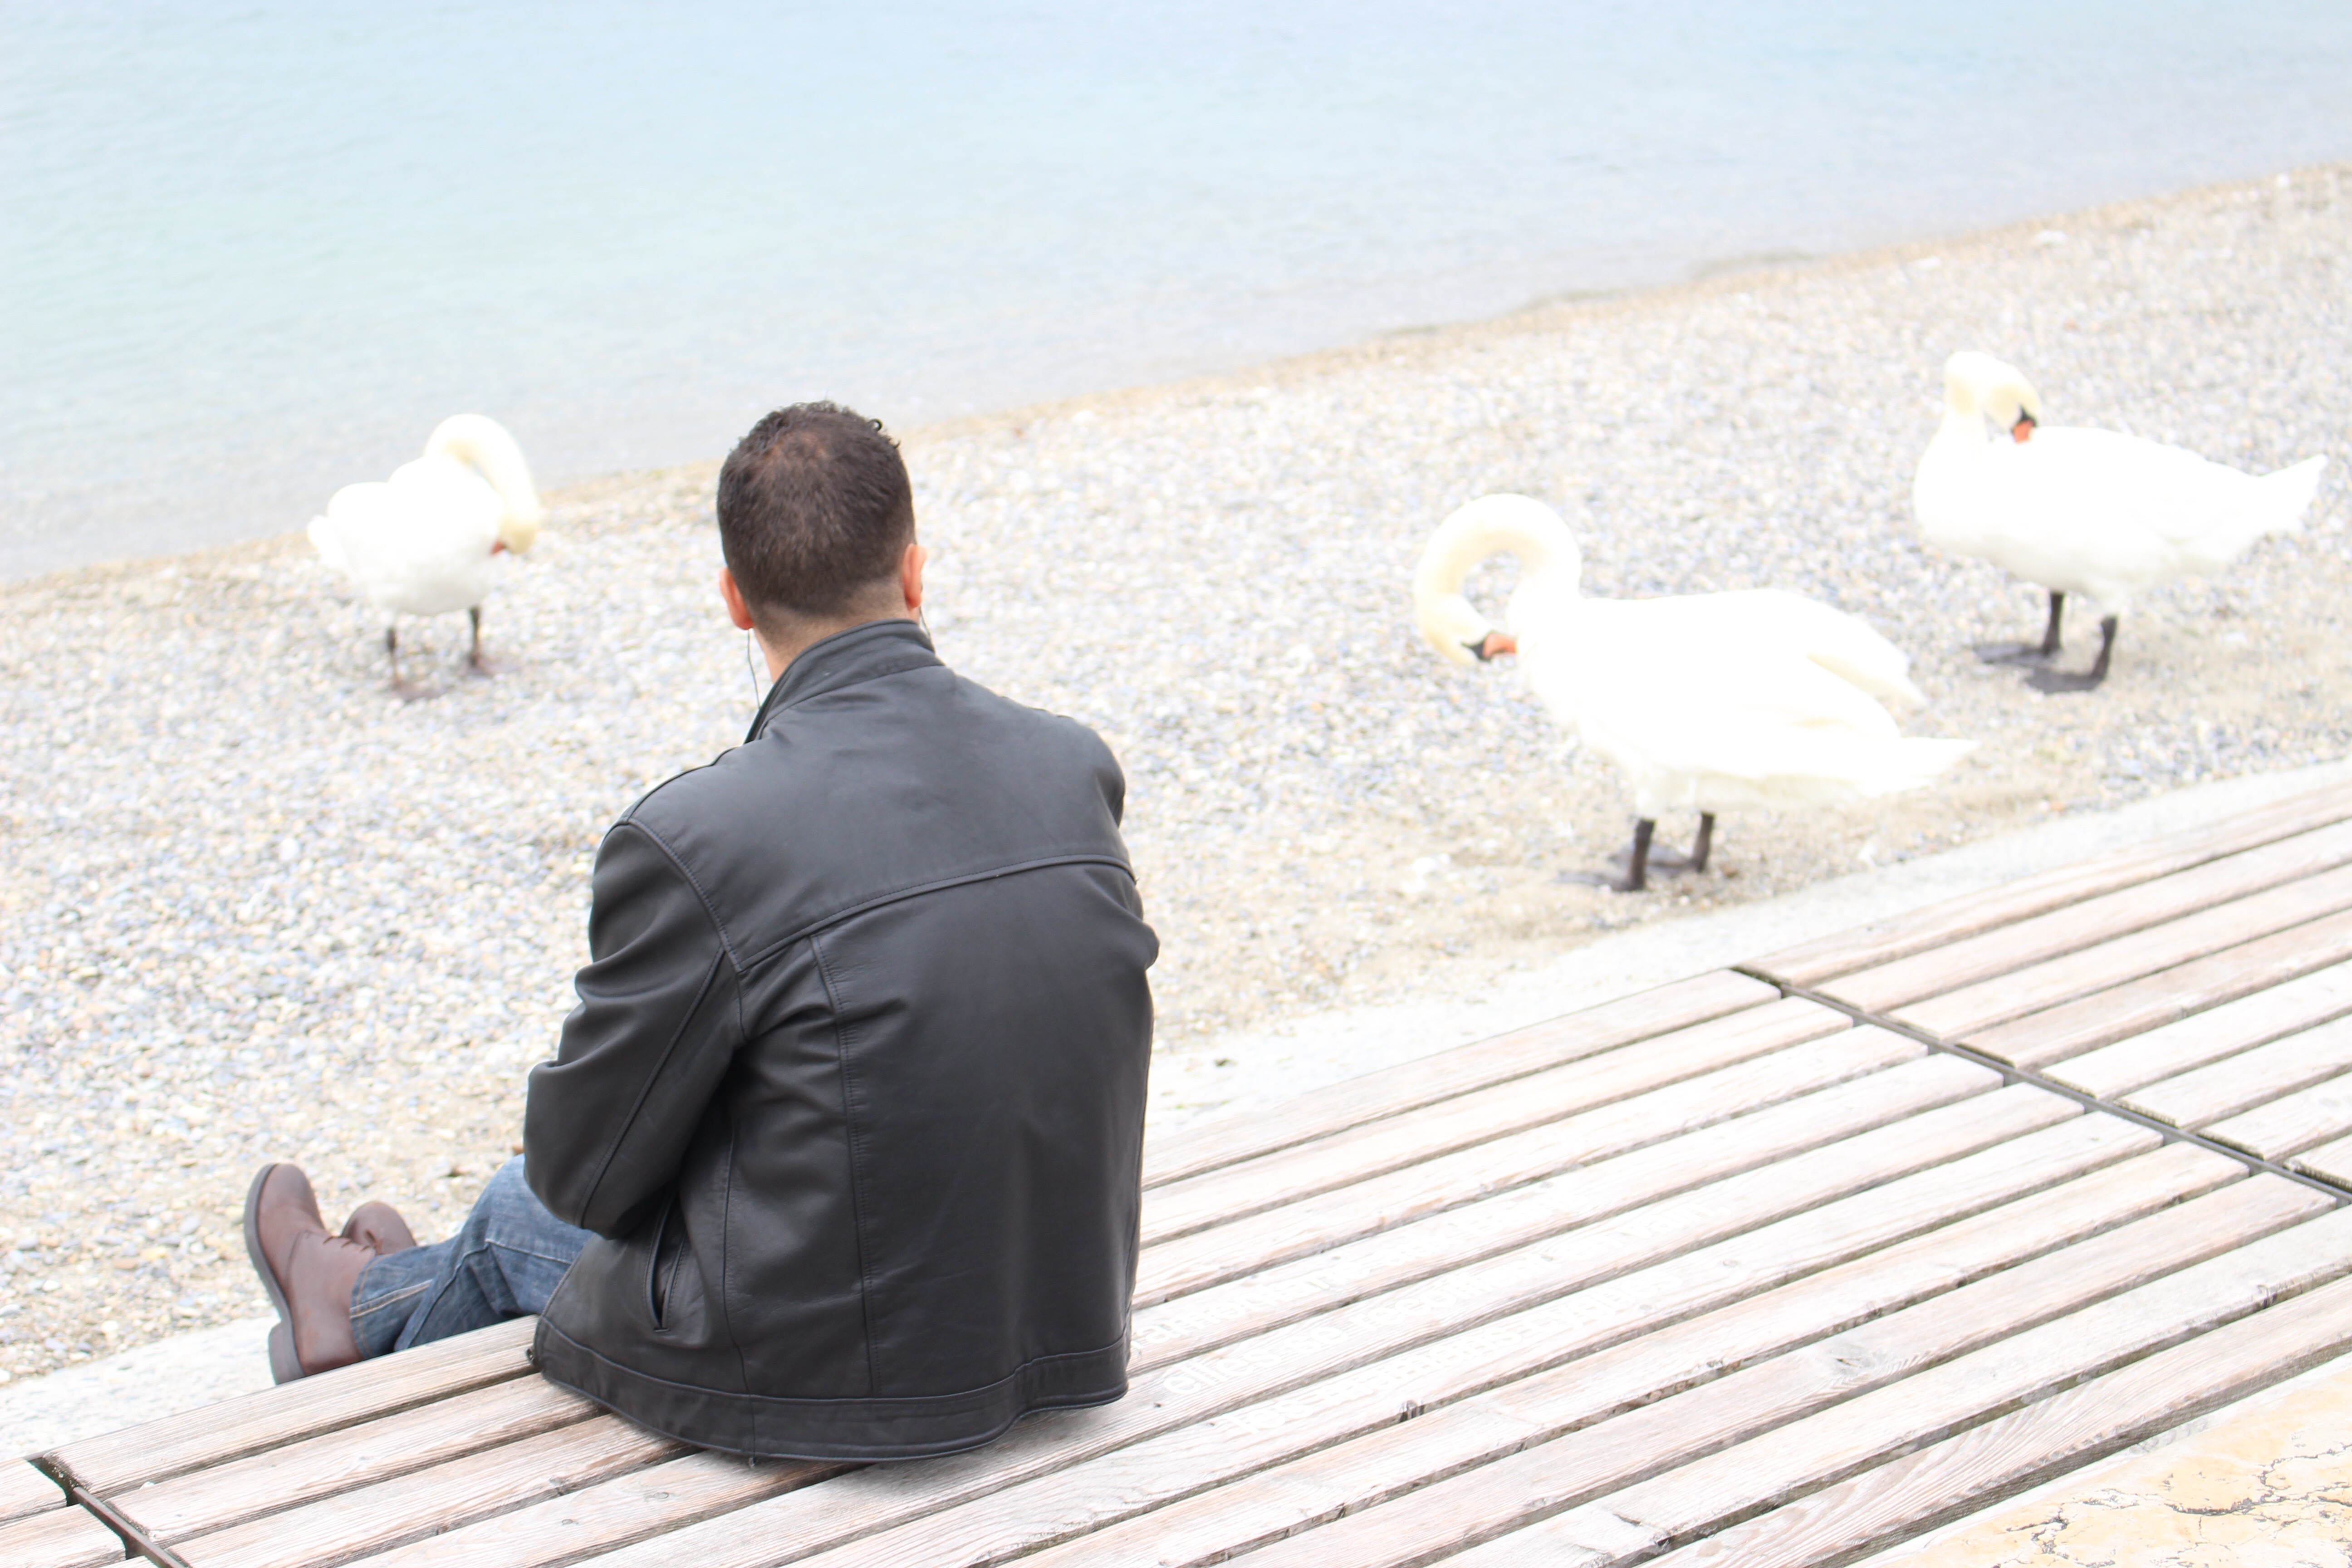
ceremony